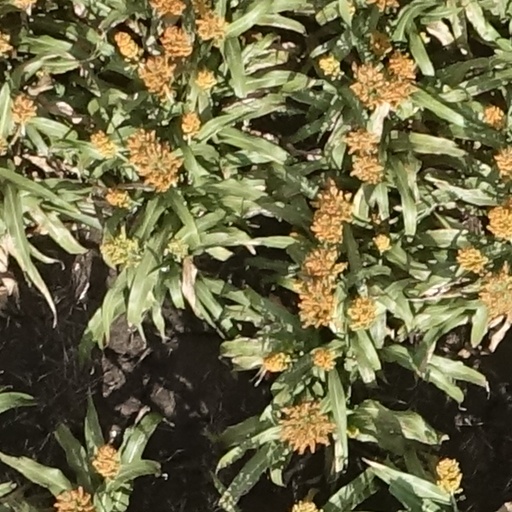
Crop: sorghum